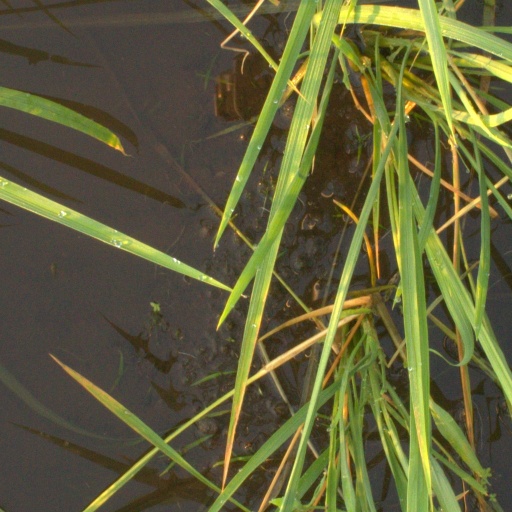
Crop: rice